Ash, Braunton

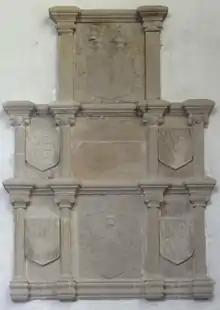
16th century mural monument of Richard Bellew of Ash and his wife Margaret St Ledger of Annery in Braunton Church

A late 16th century stone heraldic mural monument of Richard Bellew of Ash survives in Braunton Church, on the south aisle wall. It is said to have been taken from the former chapel at Ash. It is a triptych split by use of superimposed orders of short Ionic columns into three rows and seven compartments. Within six of the compartments are escutcheons with heraldry sculpted in relief. The painted inscription and all painted colouring have been lost. It shows Richard's own shield at bottom centre, that of his father at top and on both sides in total 4 further shields of his father (again), grandfather, great-grandfather and great-great-grandfather.